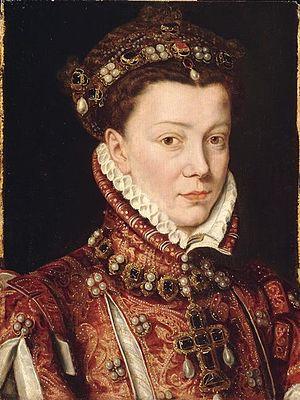
Sujet représenté portrait (Elisabeth de France, reine d'Espagne, femme, en buste, de trois-quarts, reine
Élisabeth de France, également connue d'après son nom de reine d'Espagne comme Isabelle de Valois ou encore comme Isabel de La Paz, fille de Henri II, roi de France, et de Catherine de Médicis, fut en tant qu'épouse de Philippe II d'Espagne, reine consort d'Espagne, de Sicile et de Naples, duchesse de Bourgogne, de Milan, de Brabant, de Luxembourg et de Limbourg, comtesse de Flandre, de Hainaut et comtesse palatine de Bourgogne.